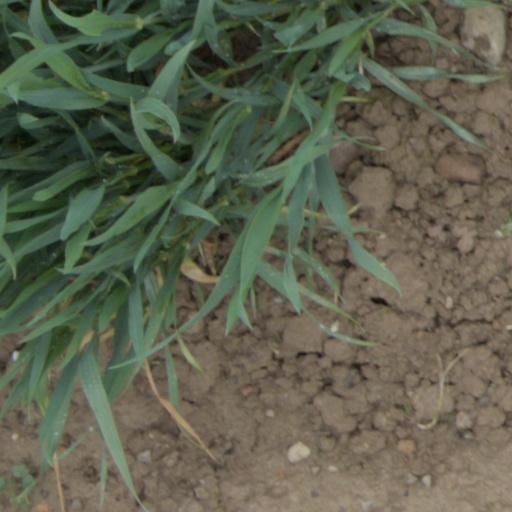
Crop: wheat